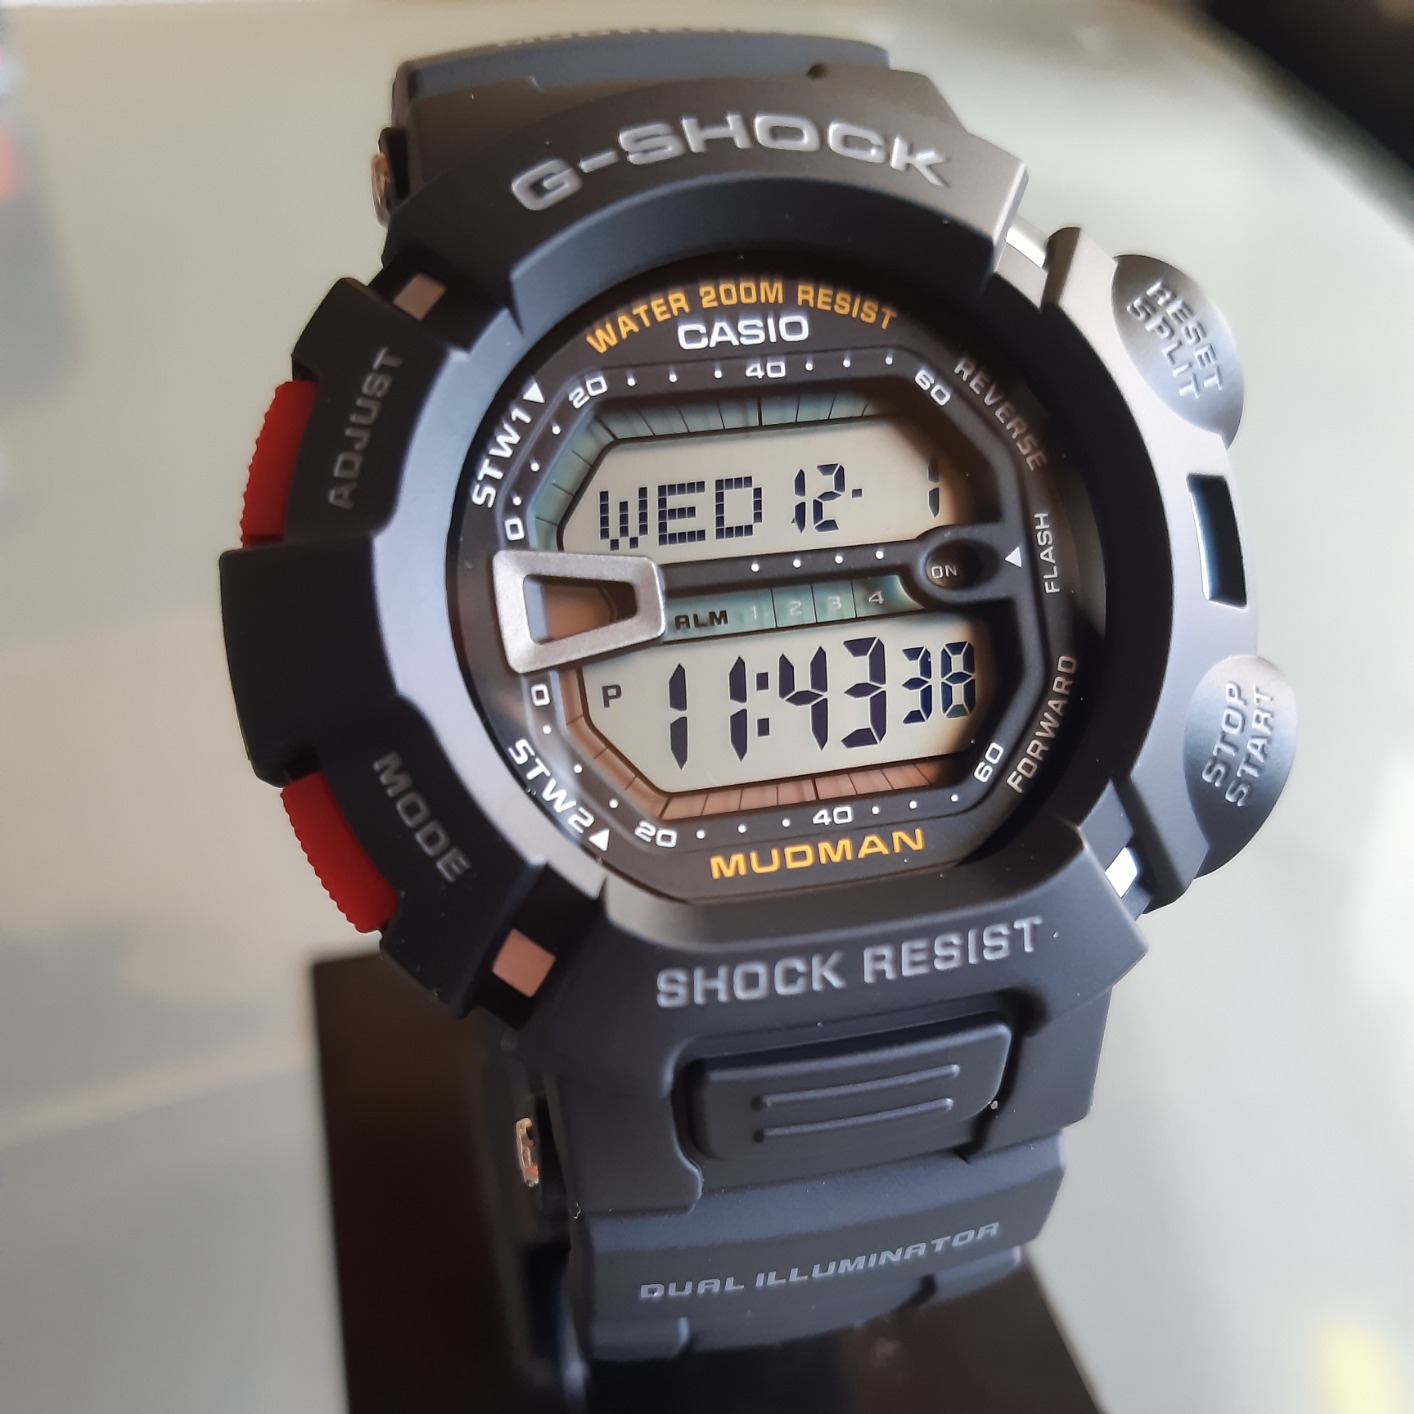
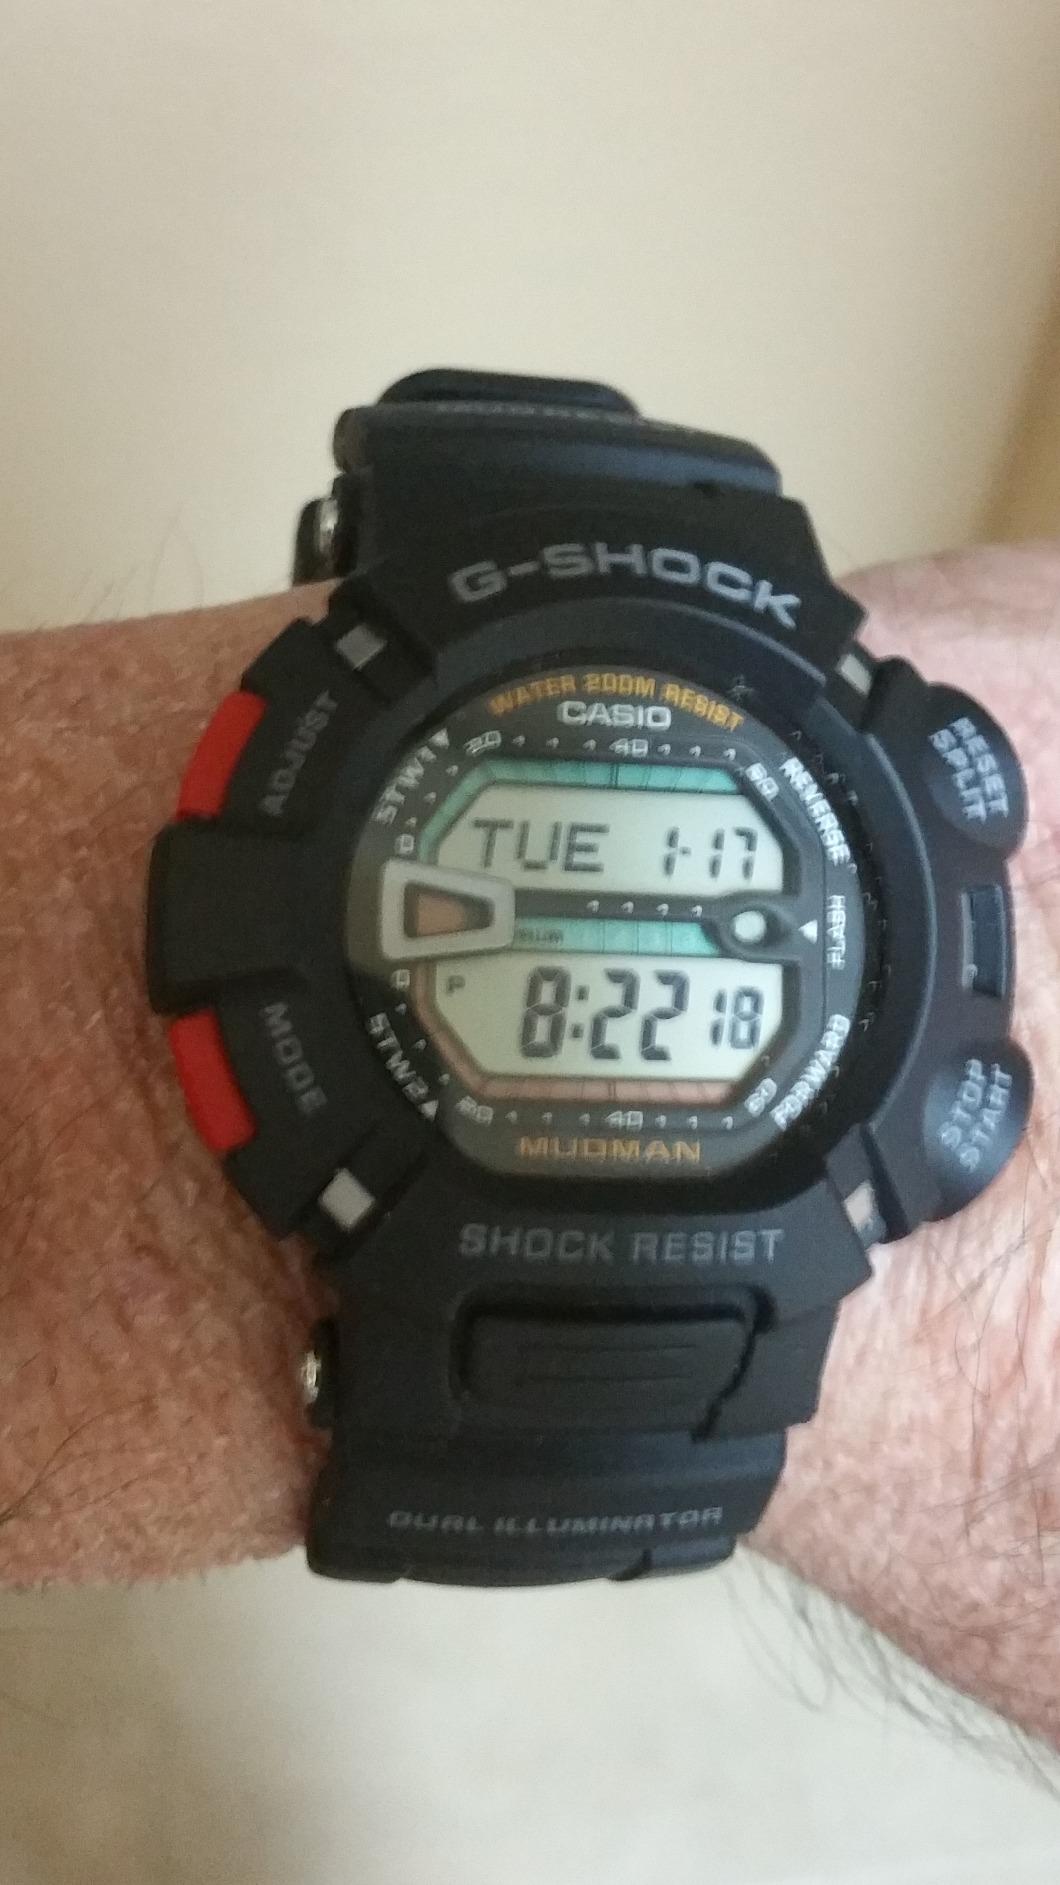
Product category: accessories_watch
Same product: yes